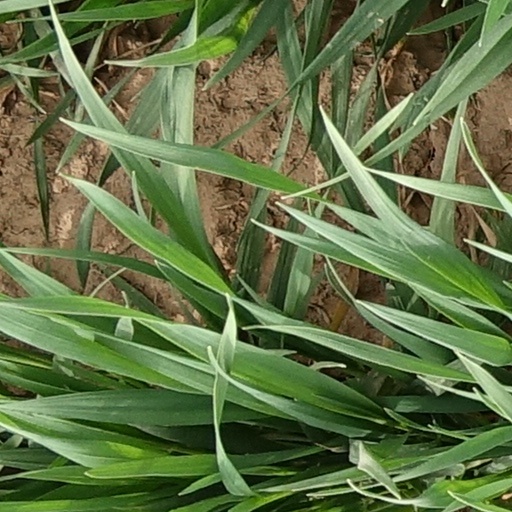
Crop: wheat